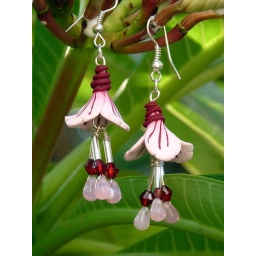
pink flower drop ear-rings in polymerclay